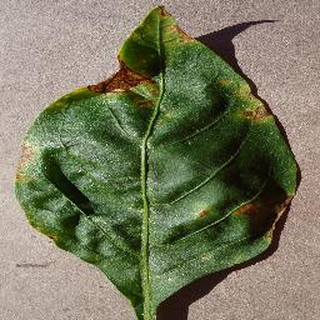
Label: bell_pepper_bacterial_spot